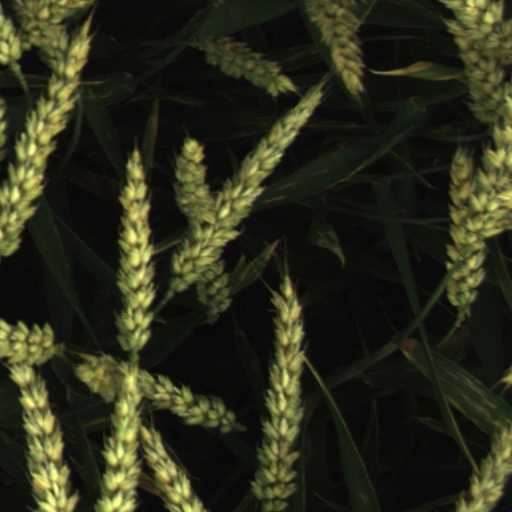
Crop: wheat